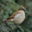
Label: bird